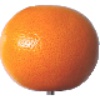
Label: Grapefruit Pink 1